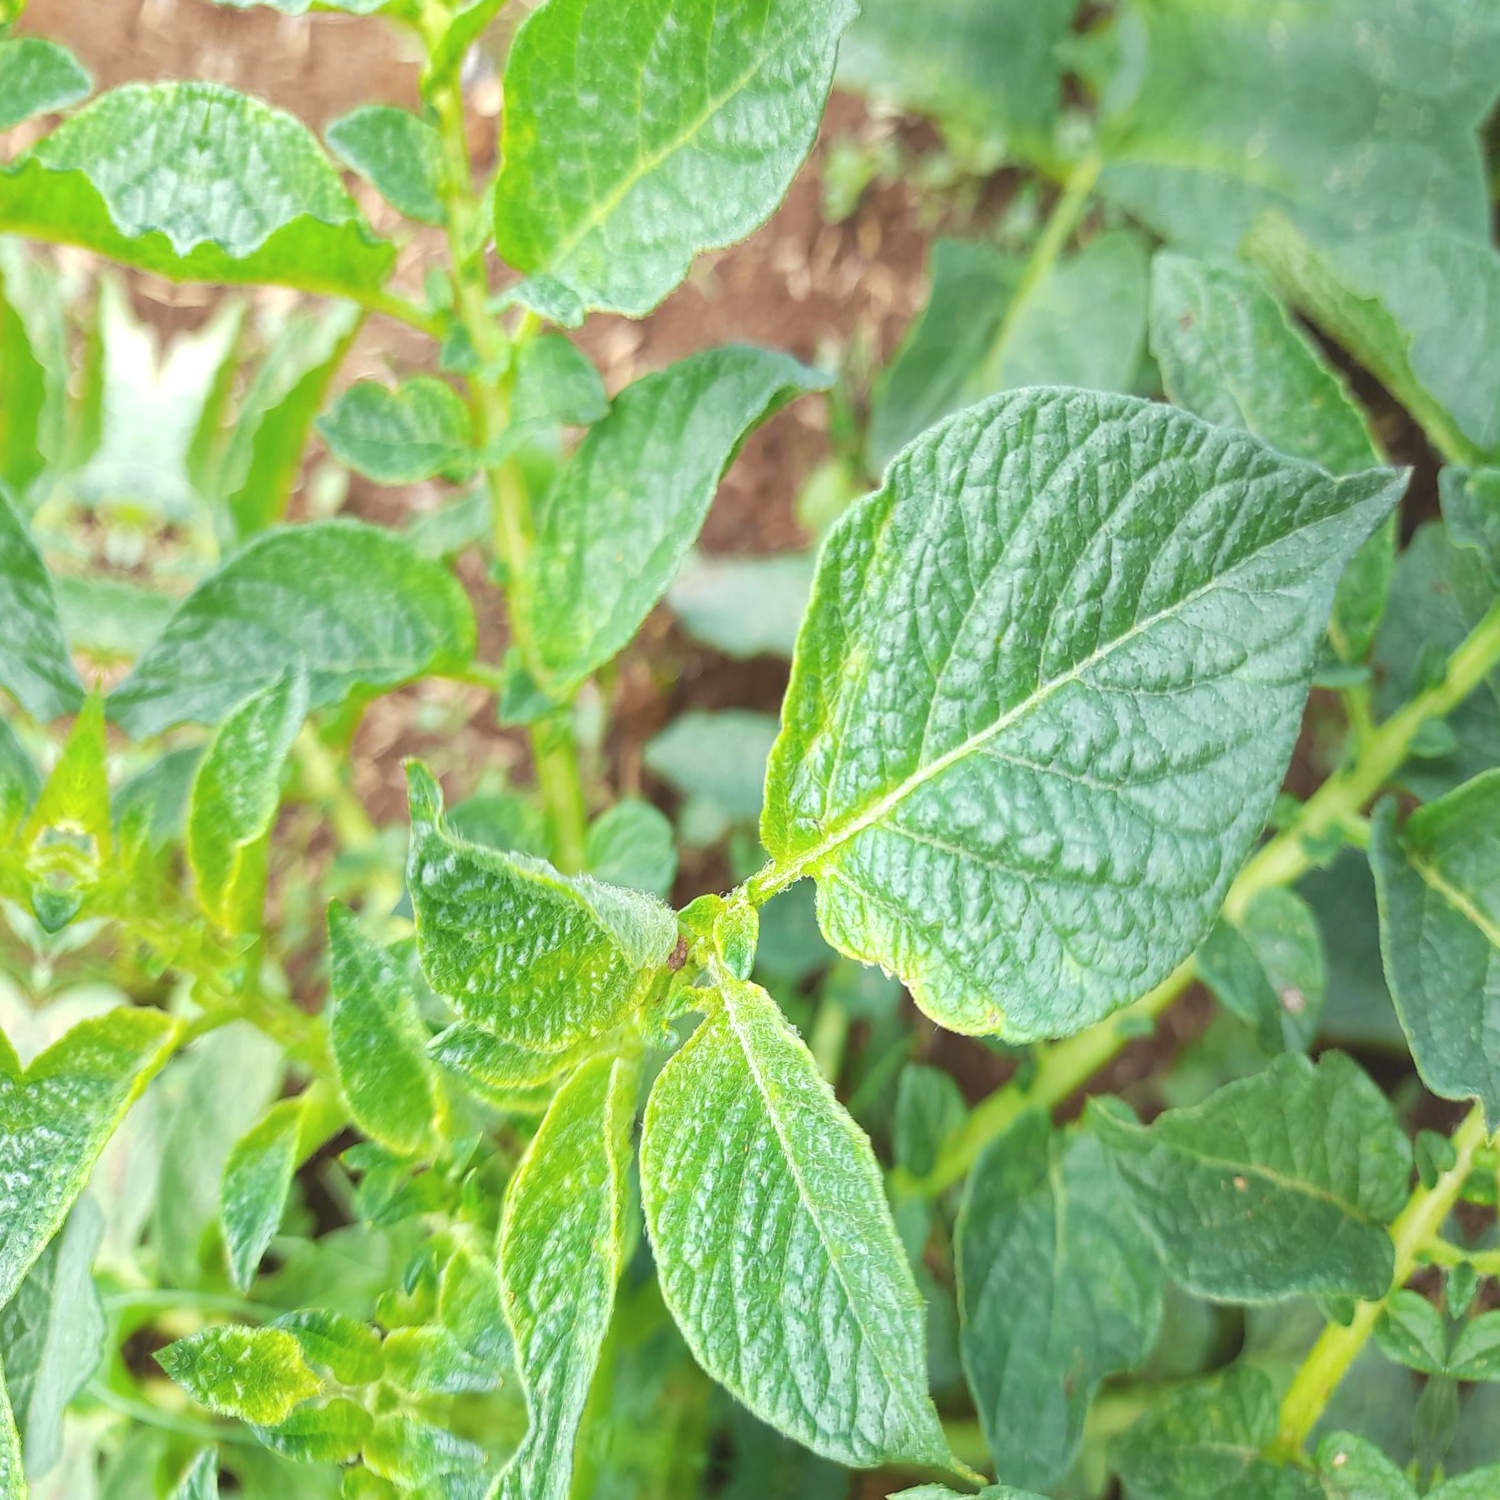
Etiqueta: Virus